Singapore Airlines Flights 21 and 22

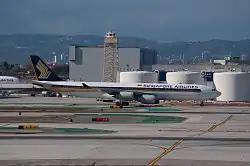

The plane originally used for the Singapore–Newark route was an Airbus A340-500. It had 14 cabin crew and six flight deck officers, each working four-hour shifts.